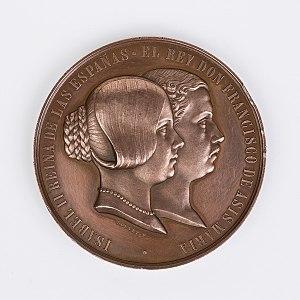
Louis-Charles Bouvet est un médailleur et sculpteur français qui travailla pour la Monnaie de Paris.